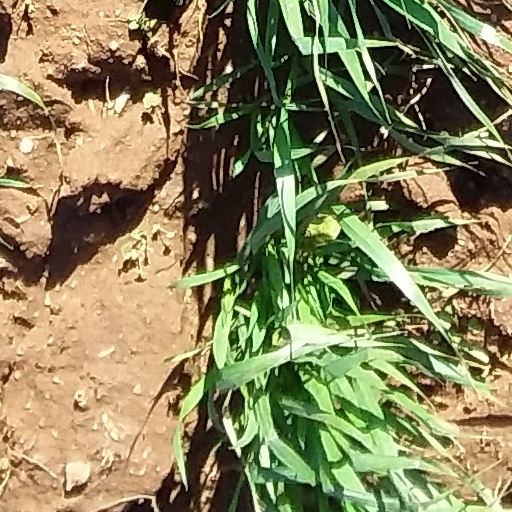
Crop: wheat